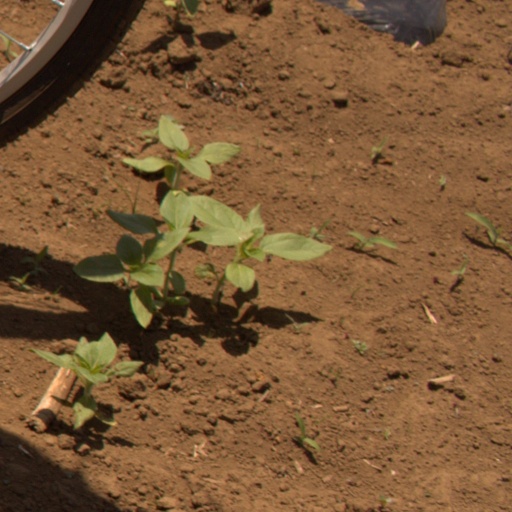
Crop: Jerusalem artichoke